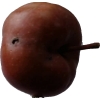
Label: Apple 18